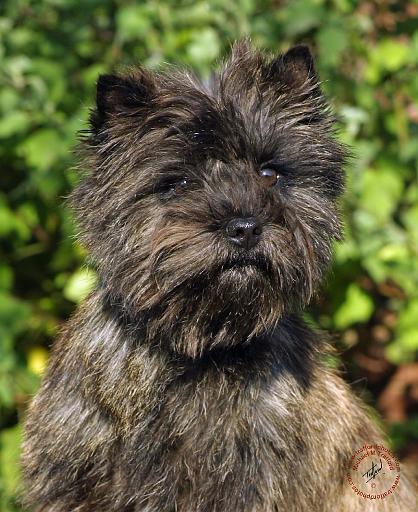
cairn